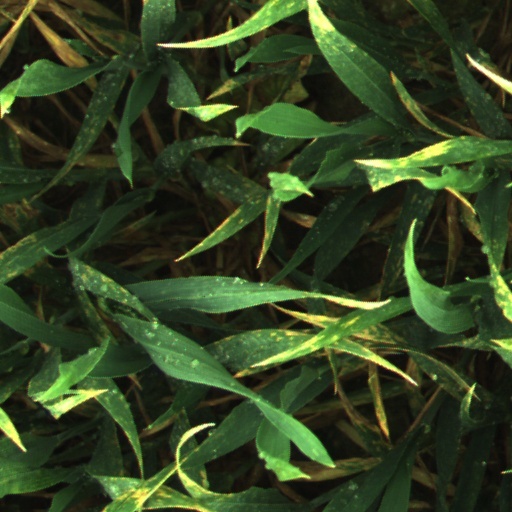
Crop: wheat